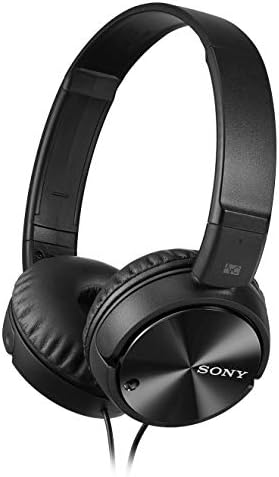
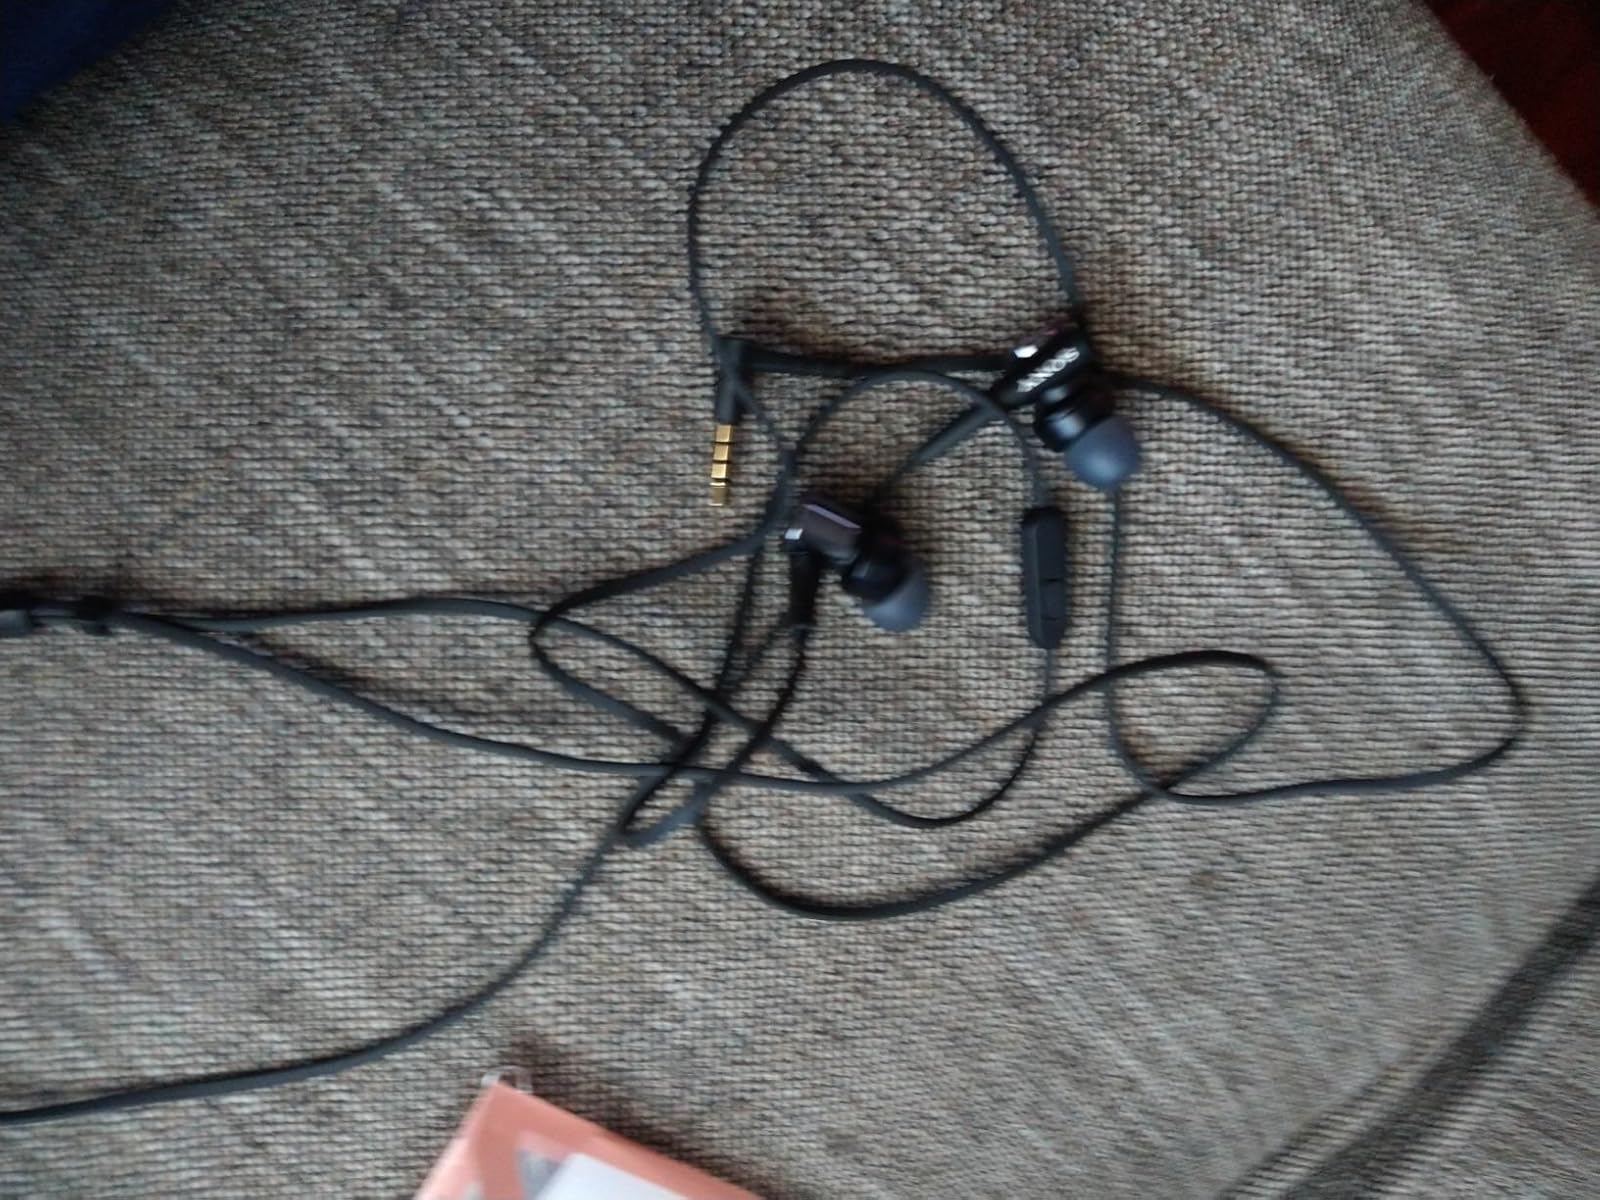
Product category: headphones
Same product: no